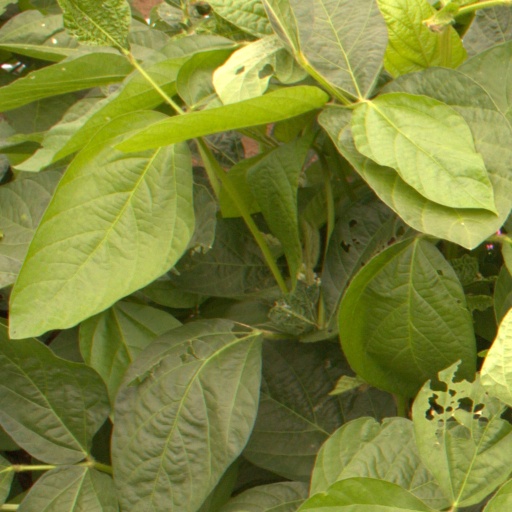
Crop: soybean